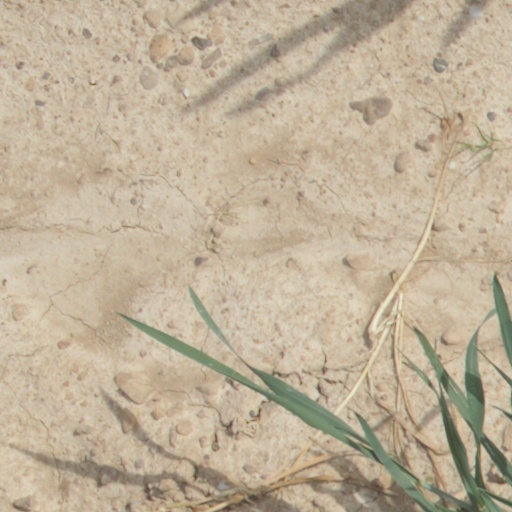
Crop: wheat